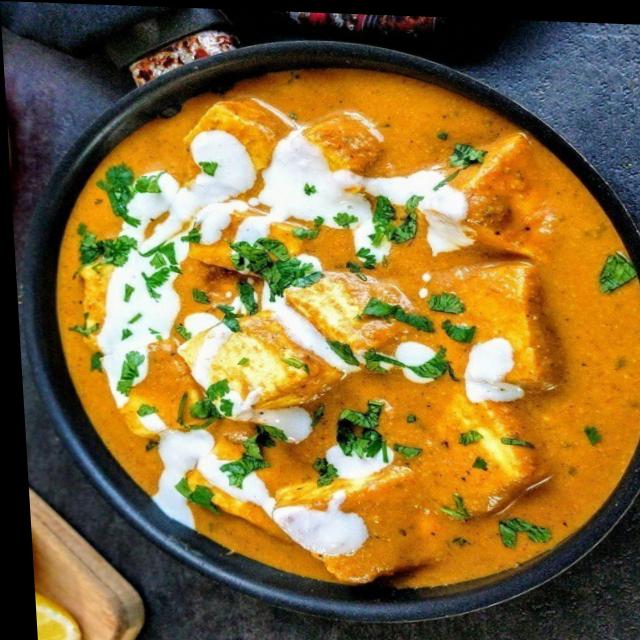
Dish: shahi_paneer